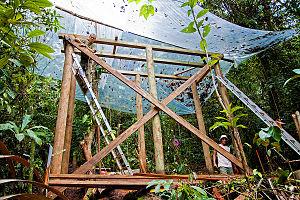
Bence Máté, né le 26 février 1985 à Szeged, est un photographe animalier hongrois.